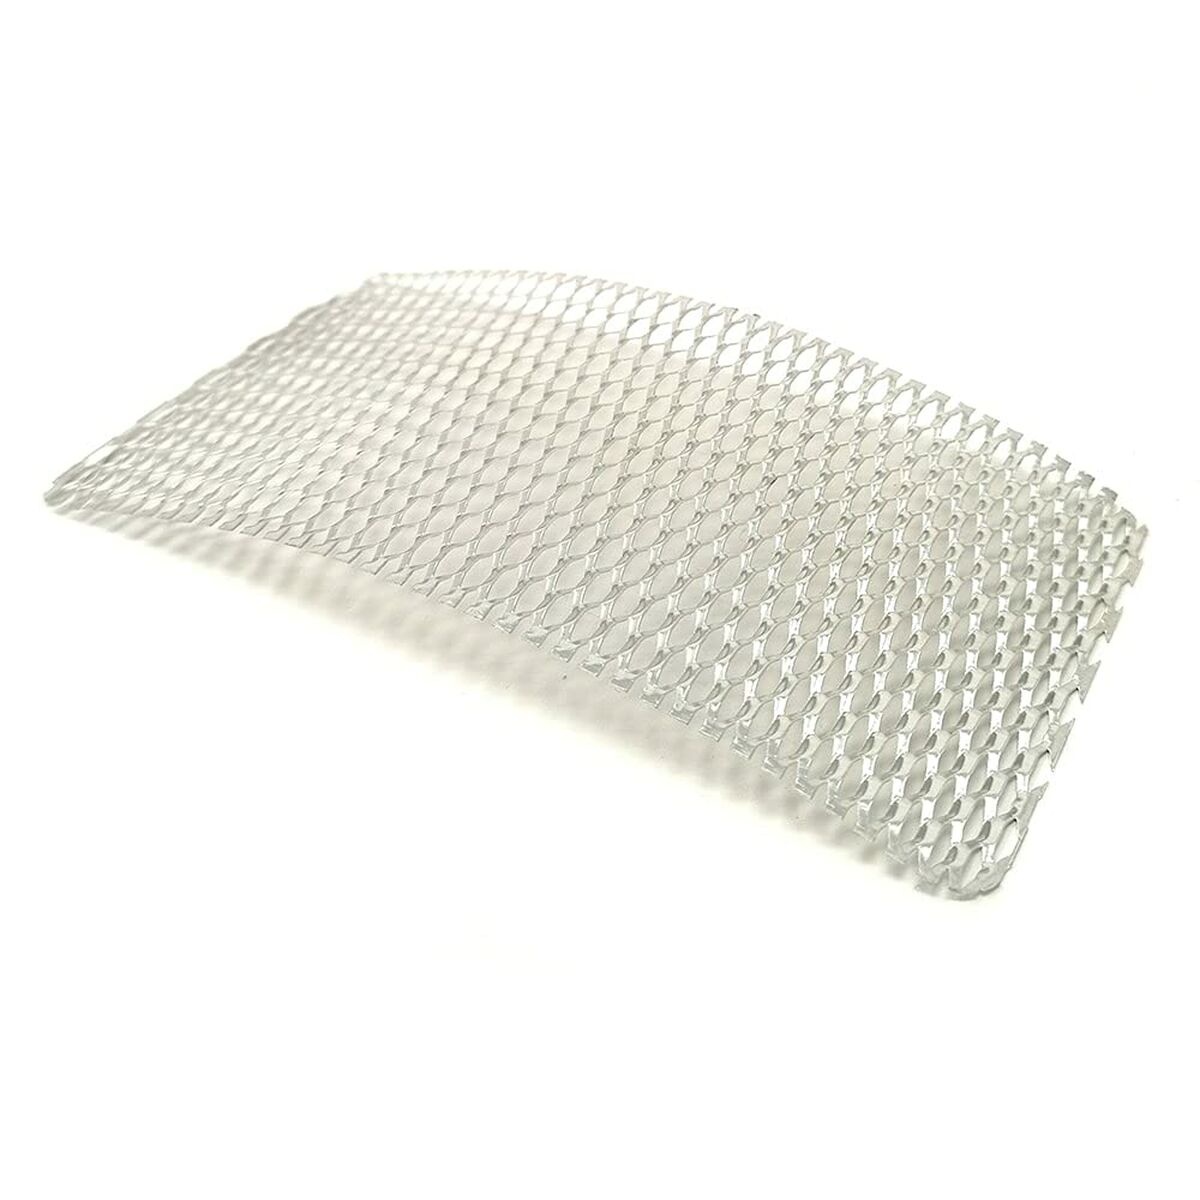
Filtro Olio FAGOR fgrc200-78421 Friggitrice Ricambio
Se cerchi elettrodomestici per la tua casa ai migliori prezzi, non lasciarti sfuggire Filtro Olio FAGOR fgrc200-78421 Friggitrice Ricambio e una vasta selezione di piccoli elettrodomestici di qualità! Adatto per: Friggitrice Tipo: Ricambio Filtro
Brand: Fagor
Category: Home & Garden > Kitchen & Dining > Kitchen Appliance Accessories > Deep Fryer Accessories